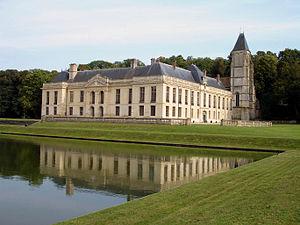
L'église Saint-Denis est une église catholique paroissiale située à Méry-sur-Oise, en France. Elle a été presque entièrement construite entre la fin du XVᵉ siècle et le début du XVIᵉ siècle, dans le style gothique flamboyant, en conservant toutefois le chevet du XIIIᵉ siècle. Son plan est très simple : une nef de six travées accompagnée d'un unique collatéral de même longueur, ainsi qu'une petite chapelle latérale. Dans le détail, certaines particularités apparaissent néanmoins, telle la configuration irrégulière des travées les plus occidentales. Bien que le collatéral représente la première partie construite à la fin du XVᵉ siècle, comme le montre le portail flamboyant et l'année de 1485 gravée dans une clé de voûte, ses fenêtres sont de style Renaissance, tout comme les chapiteaux des grandes arcades faisant communiquer le collatéral avec la nef. Il doit s'agir d'un remaniement de la seconde moitié du XVIᵉ siècle, mais l'histoire de l'église n'a pas encore été écrite. Le lien étroit avec le château de Méry et ses seigneurs ne fait pas de doute, et une porte fait directement communiquer la chapelle latérale avec le château.
Méry-sur-Oise est une commune française située dans le département du Val-d'Oise en région Île-de-France.
Le château de Méry-sur-Oise se situe dans le Val-d'Oise, à 30 kilomètres au nord de Paris, et face à Auvers-sur-Oise, le village des peintres, sur la rive opposée de l'Oise.